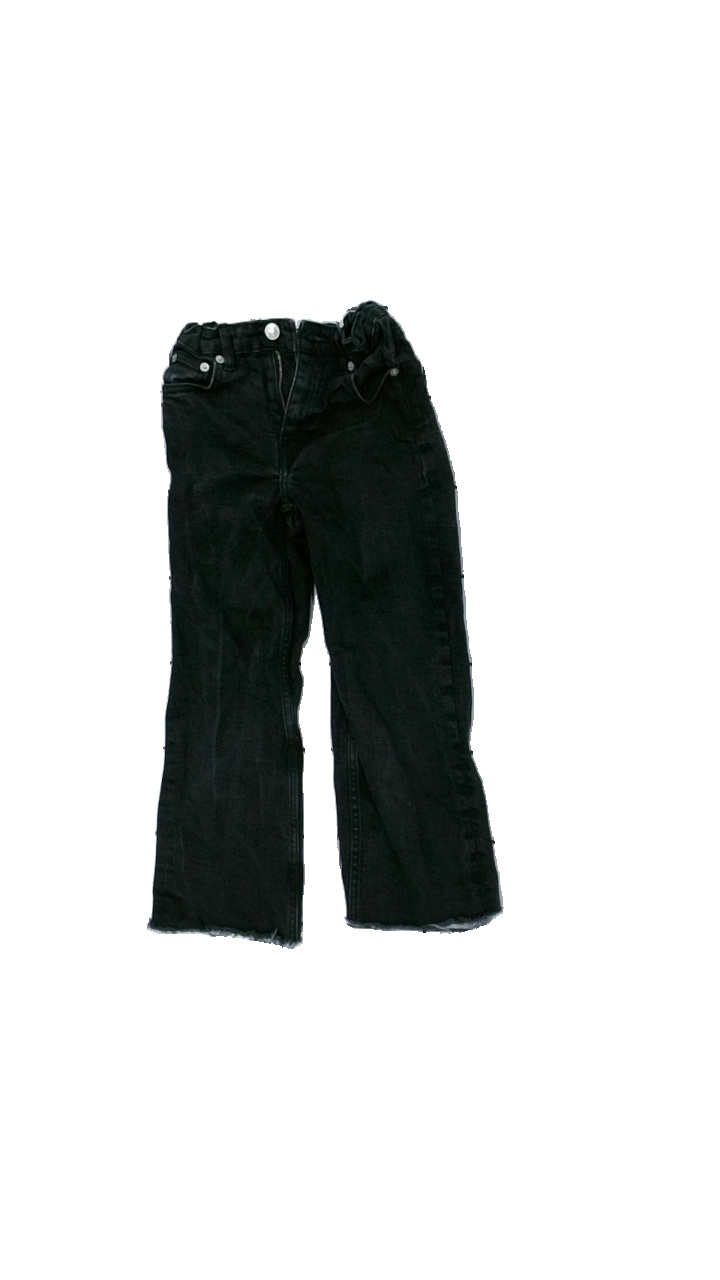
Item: Jeans (Children)
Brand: Lager 157
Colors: Black
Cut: Regular
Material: unknown
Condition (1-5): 3
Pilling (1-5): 3
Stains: Minor
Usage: Remake
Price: <50